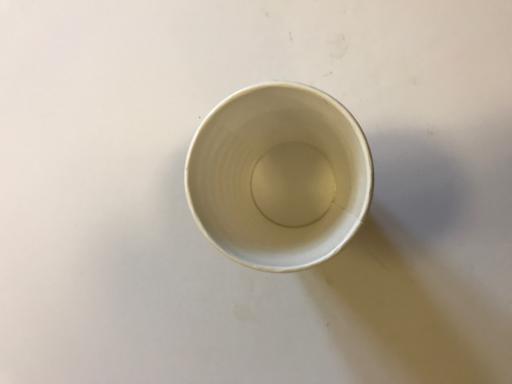
Waste category: trash